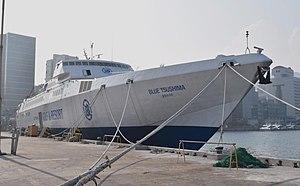
Le Blue Tsushima un navire à grande vitesse appartenant à la société sud-coréenne Golf & Resort. Mis en service fin 1995 entre l'Italie et la Corse sous le nom de Corsica Express pour le compte du groupe Corsica Ferries, il sera ensuite affrété pendant un an au Vénézuela. De retour en Méditerranée en 1997, il est transféré sur les lignes de Sardinia Ferries entre le continent et la Sardaigne sous le nom de Sardinia Express. Victime d'un incendie au cours d'une traversée en 2007, il sera retiré du service et désarmé à Savone. Revendu en 2012 à l'armateur sud-coréen Hyangil Shipping, il porte successivement les noms de Tamnara puis d‘Araqueens. Victime d'un nouvel incendie en 2013, il est réparé puis immobilisé en raison de difficultés financières rencontrées par son propriétaire. Racheté en 2016 par la société Golf & Resort, il effectue à partir de 2017 des traversées entre Busan et l'île japonaise de Tsu-shima. Le navire est cependant immobilisé depuis août 2019 en conséquence de la guerre commerciale entre la Corée du Sud et le Japon.